Motorized scooter

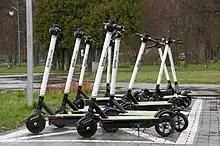
Electric kicks scooter in Poland

In Queensland, the laws around the use of e-scooters and other personal mobility devices are made and enforced by the state government.